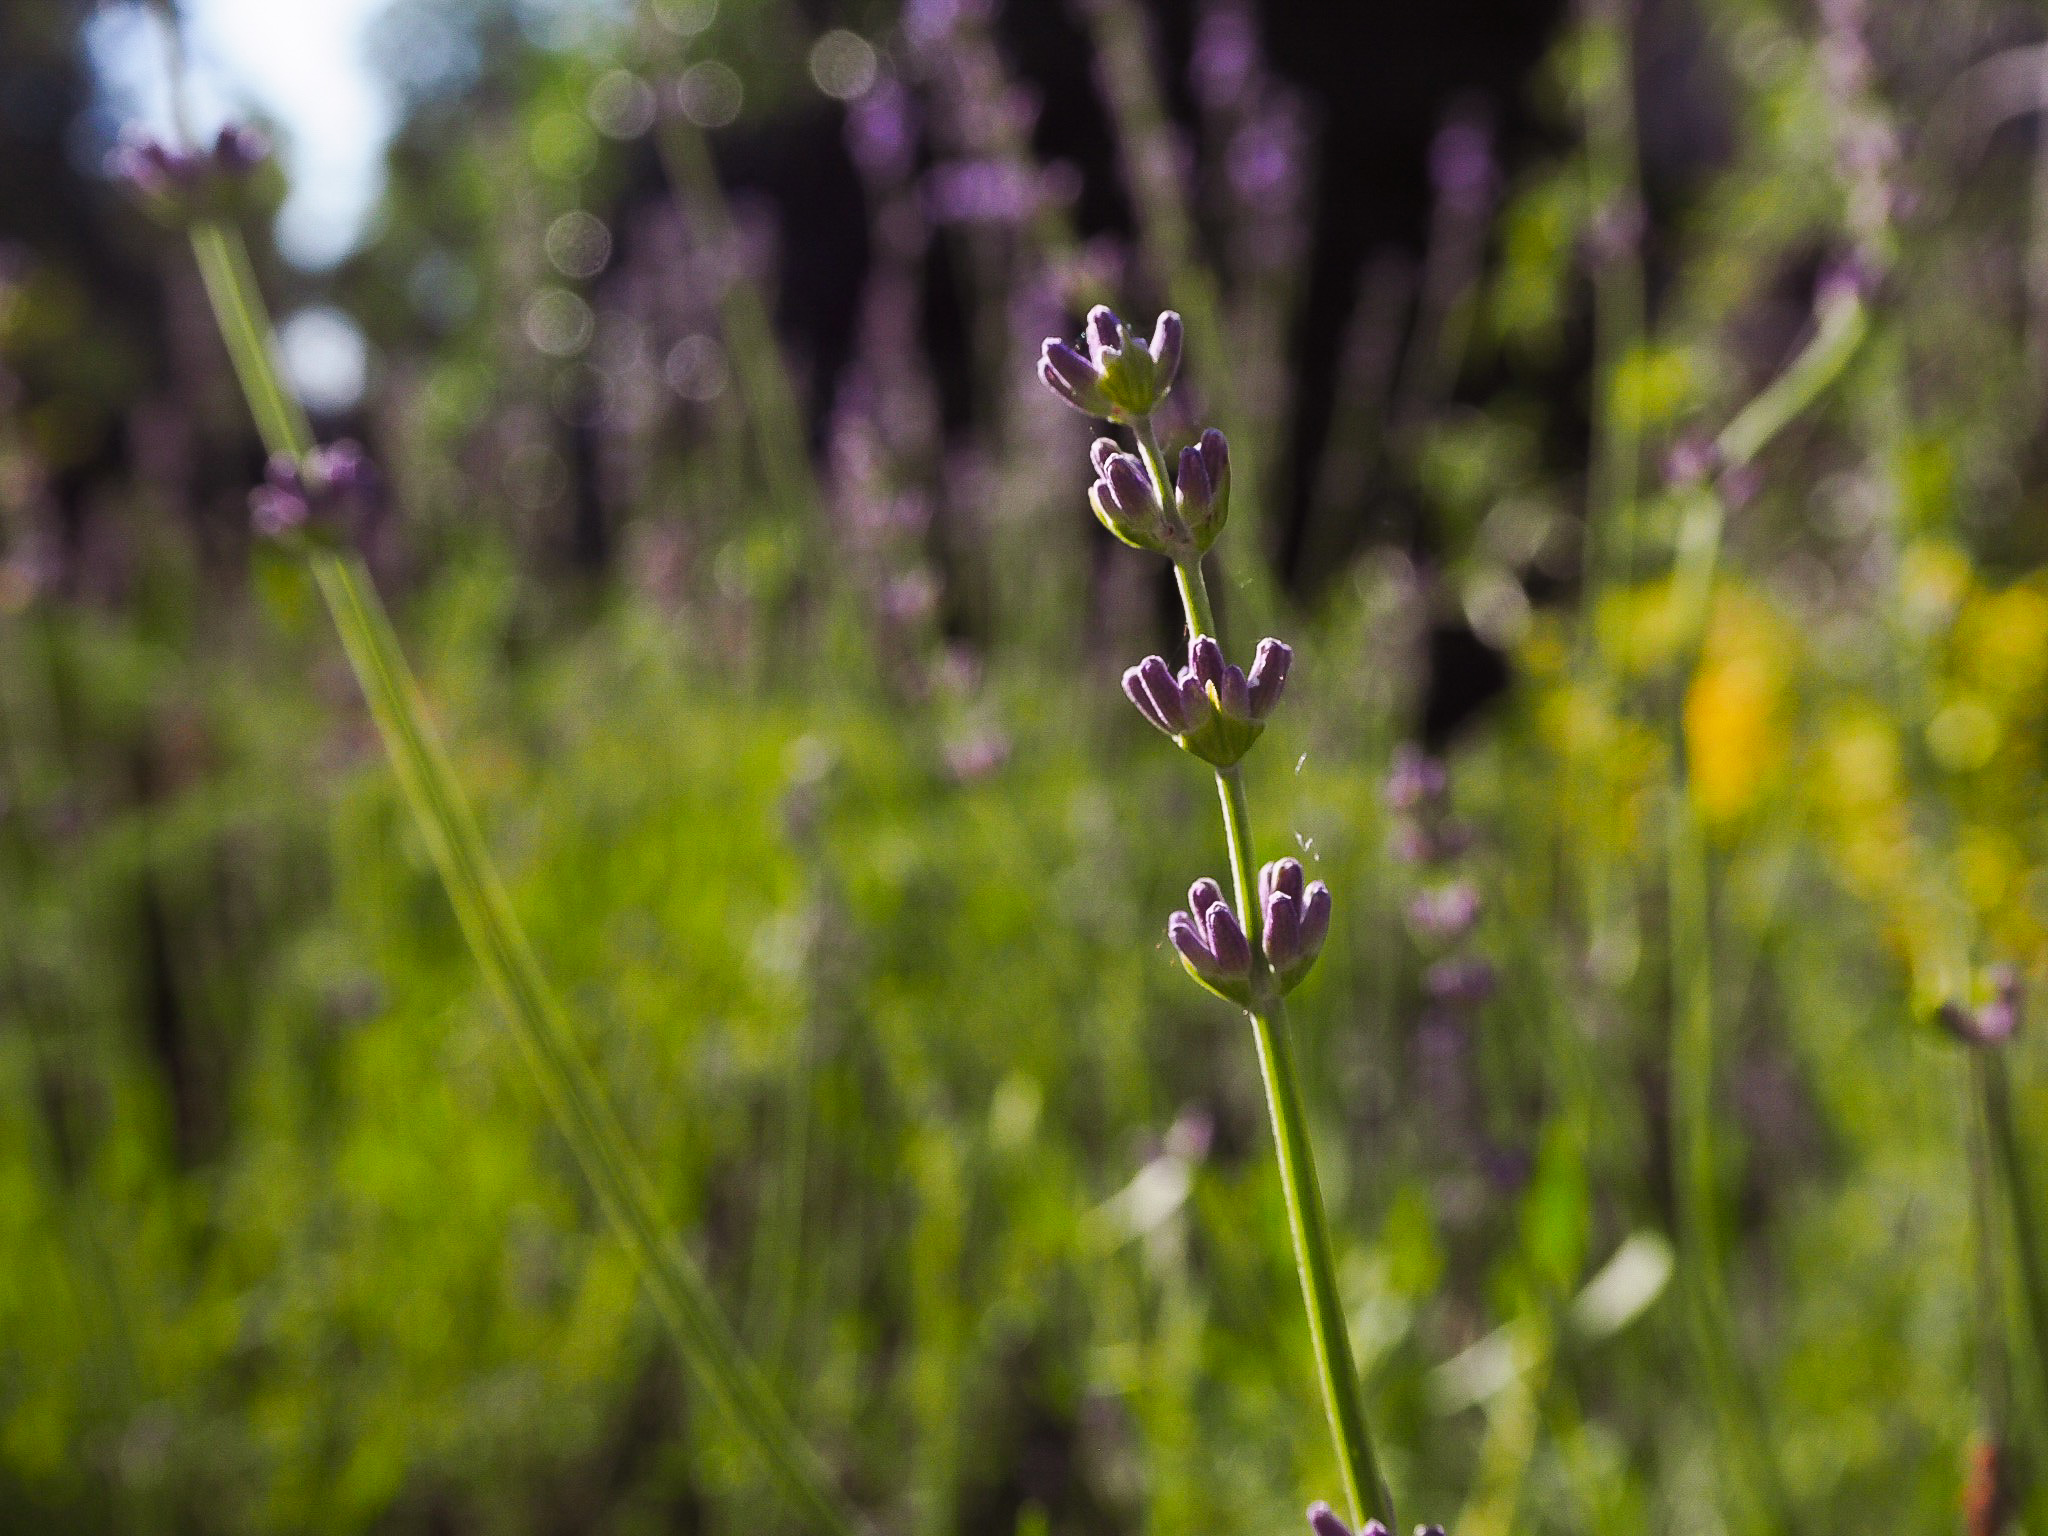
lavender, lavandula, flowers, macro, poland, flora, plant, flower, flowering plant, english lavender, spring, plant stem, lavandula dentata